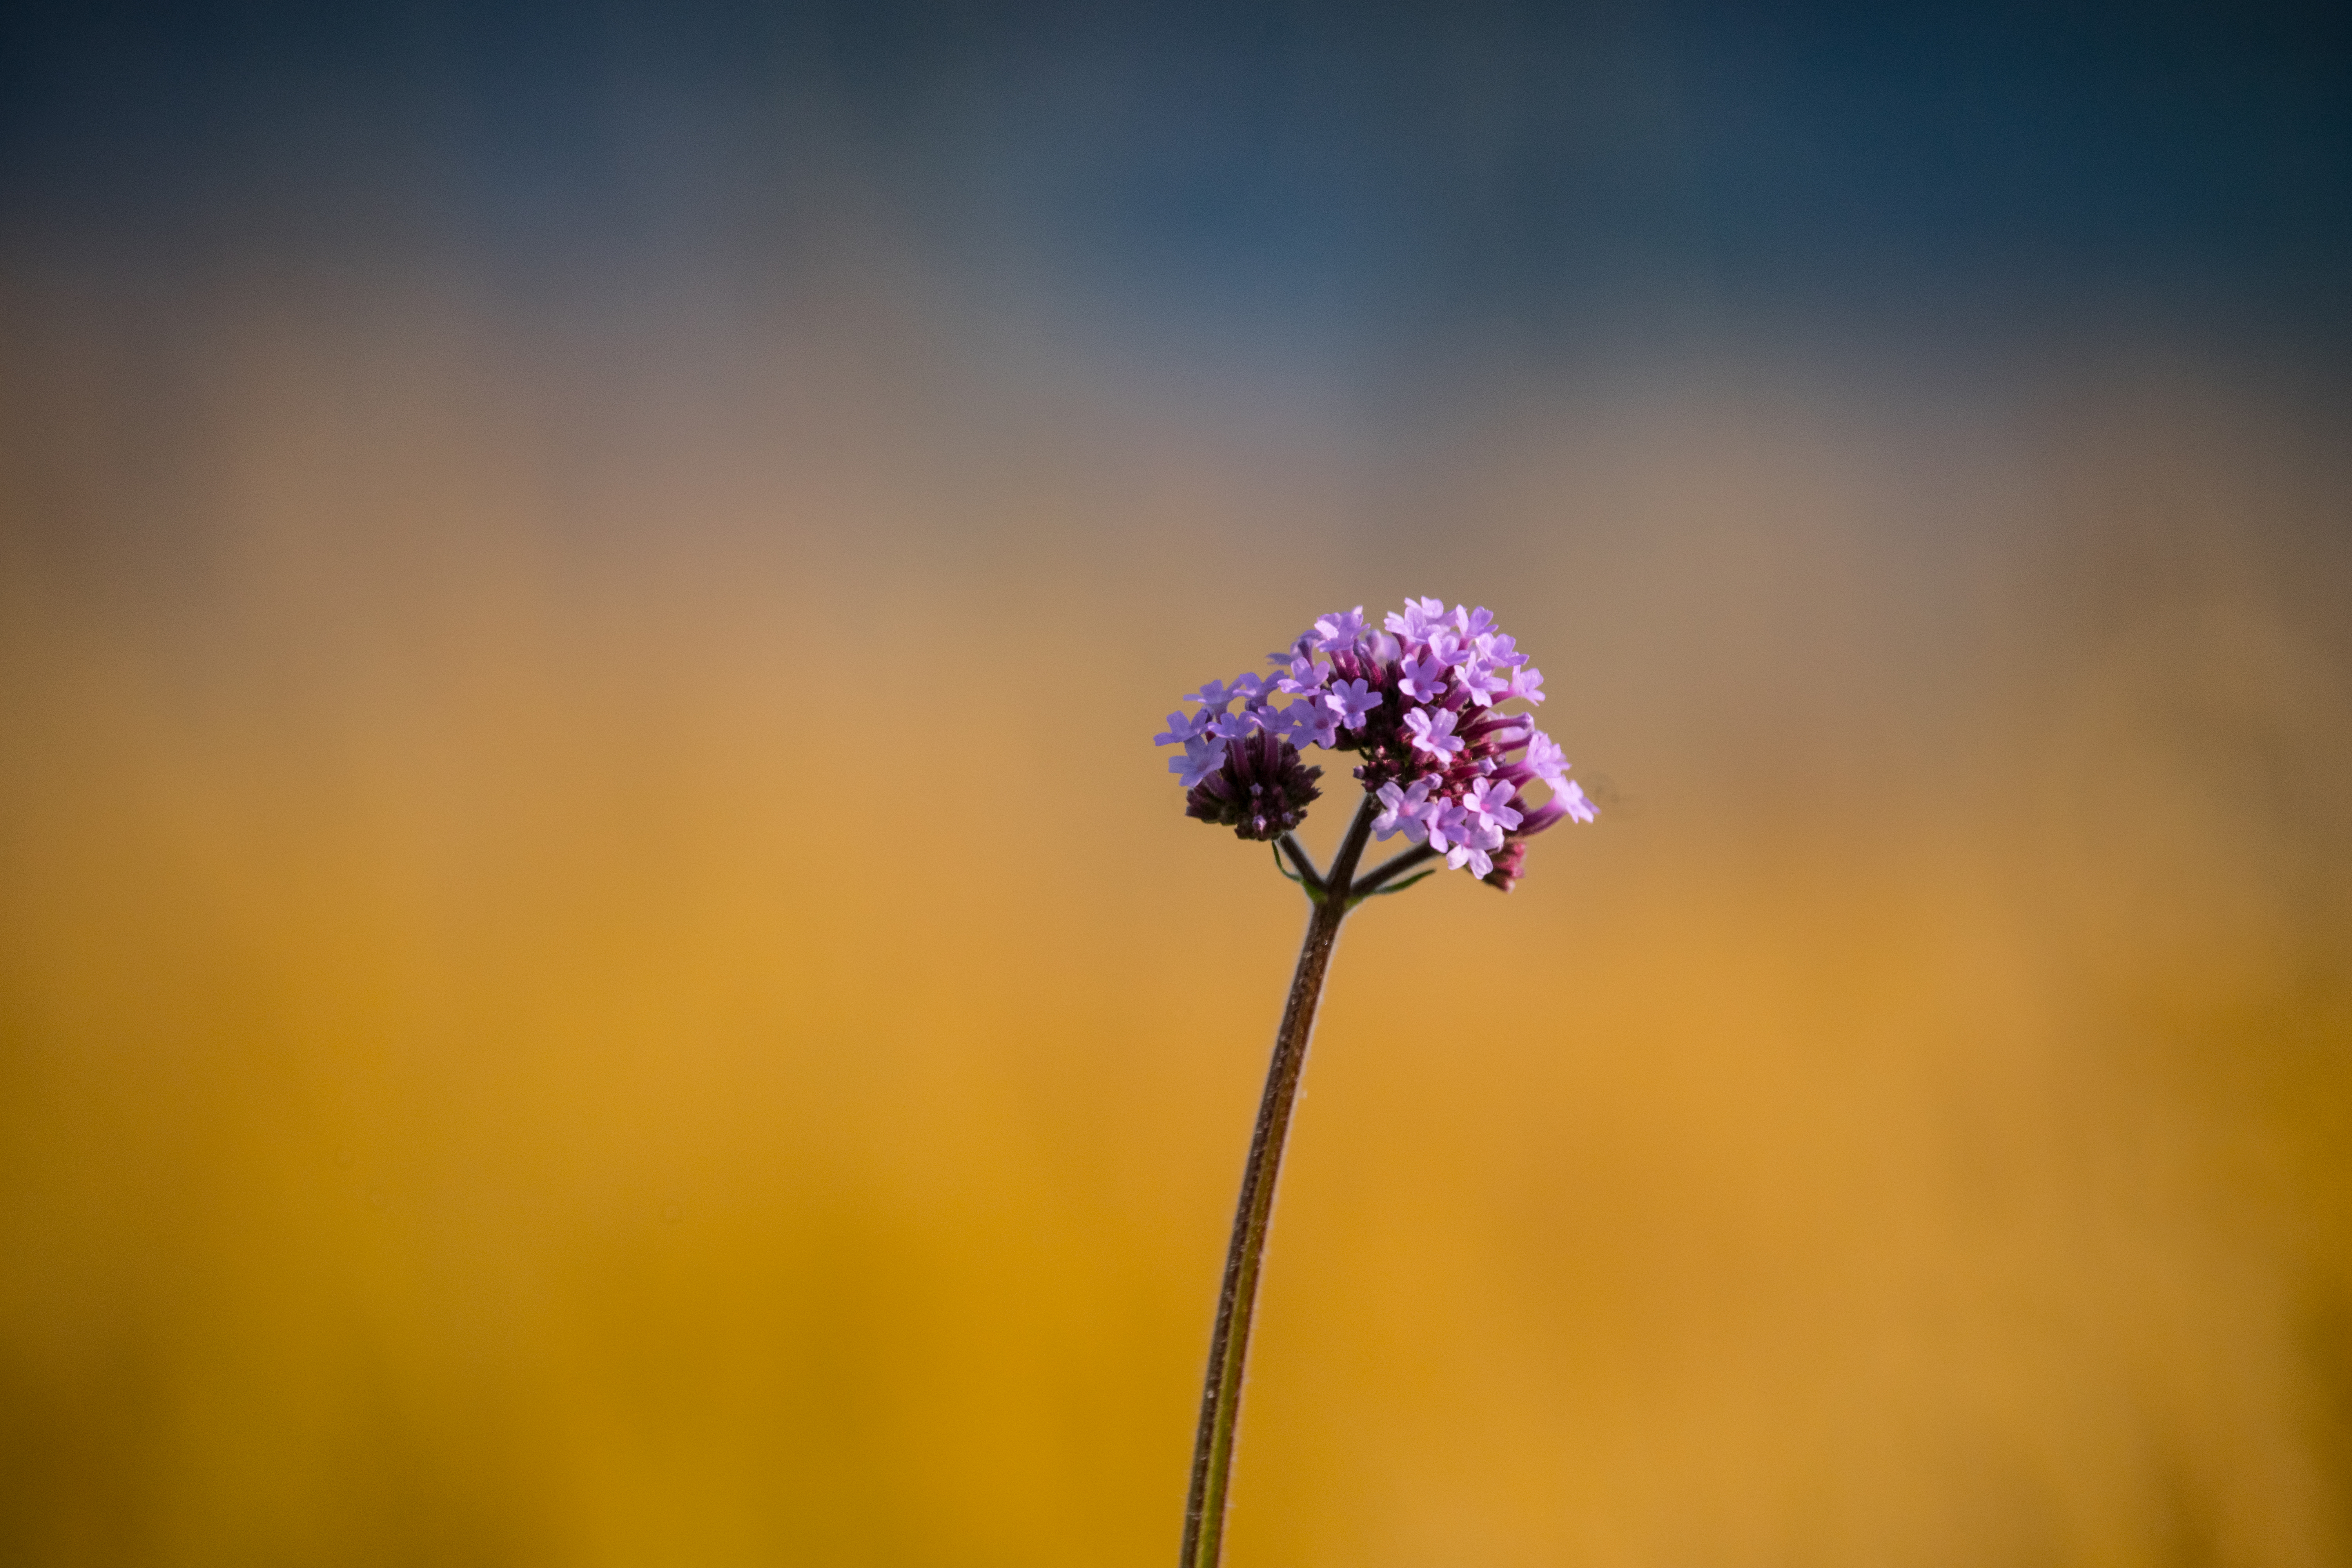
nature, blossom, plant, sky, sunset, field, photography, meadow, prairie, sunlight, morning, leaf, flower, petal, pollen, reflection, yellow, japan, flora, wildflower, close up, yokohama, pinkflower, jikefurusatomura, barleyflelds, macro photography, grass family, plant stem